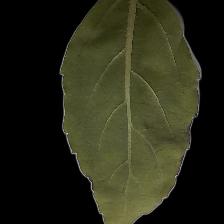
Plant: Tulsi